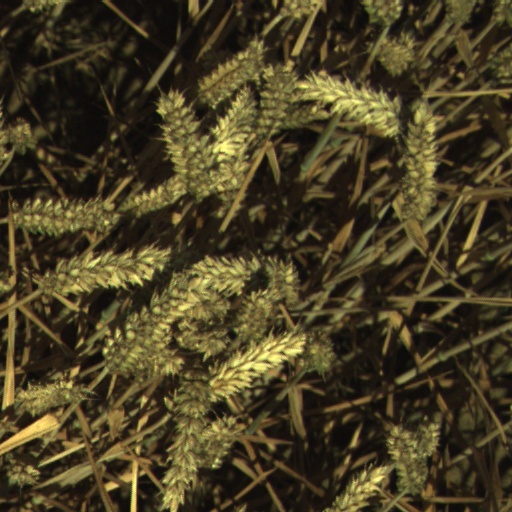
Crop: wheat